Newman railway station

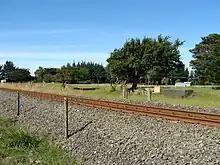
Shown here are the only obvious remnants of the railway history of the site, including the station's loading bank (left).

After completion of the main line to Woodville in 1897, Newman became a stopping place for a variety of locomotive-hauled trains. Later passenger services were provided first by the Wairarapa-class RM railcars, and later, the twinset railcars. The 1959 railcar timetable for the Woodville–Masterton–Wellington and Wellington–Masterton–Woodville routes shows Newman as a "stops if required" station for the 15 services both ways each week.